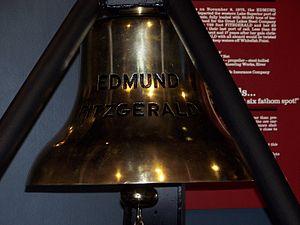
SS Edmund Fitzgerald était un navire cargo américain en activité dans les Grands Lacs en Amérique du Nord, transportant durant 17 ans du minerai de fer des mines près de Duluth vers les aciéries de Détroit, Toledo et autres du Midwest. Le navire a établi six fois des records saisonniers de chargement, battant souvent son propre record.